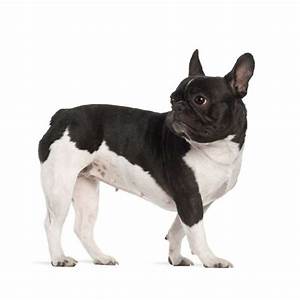
Label: cane